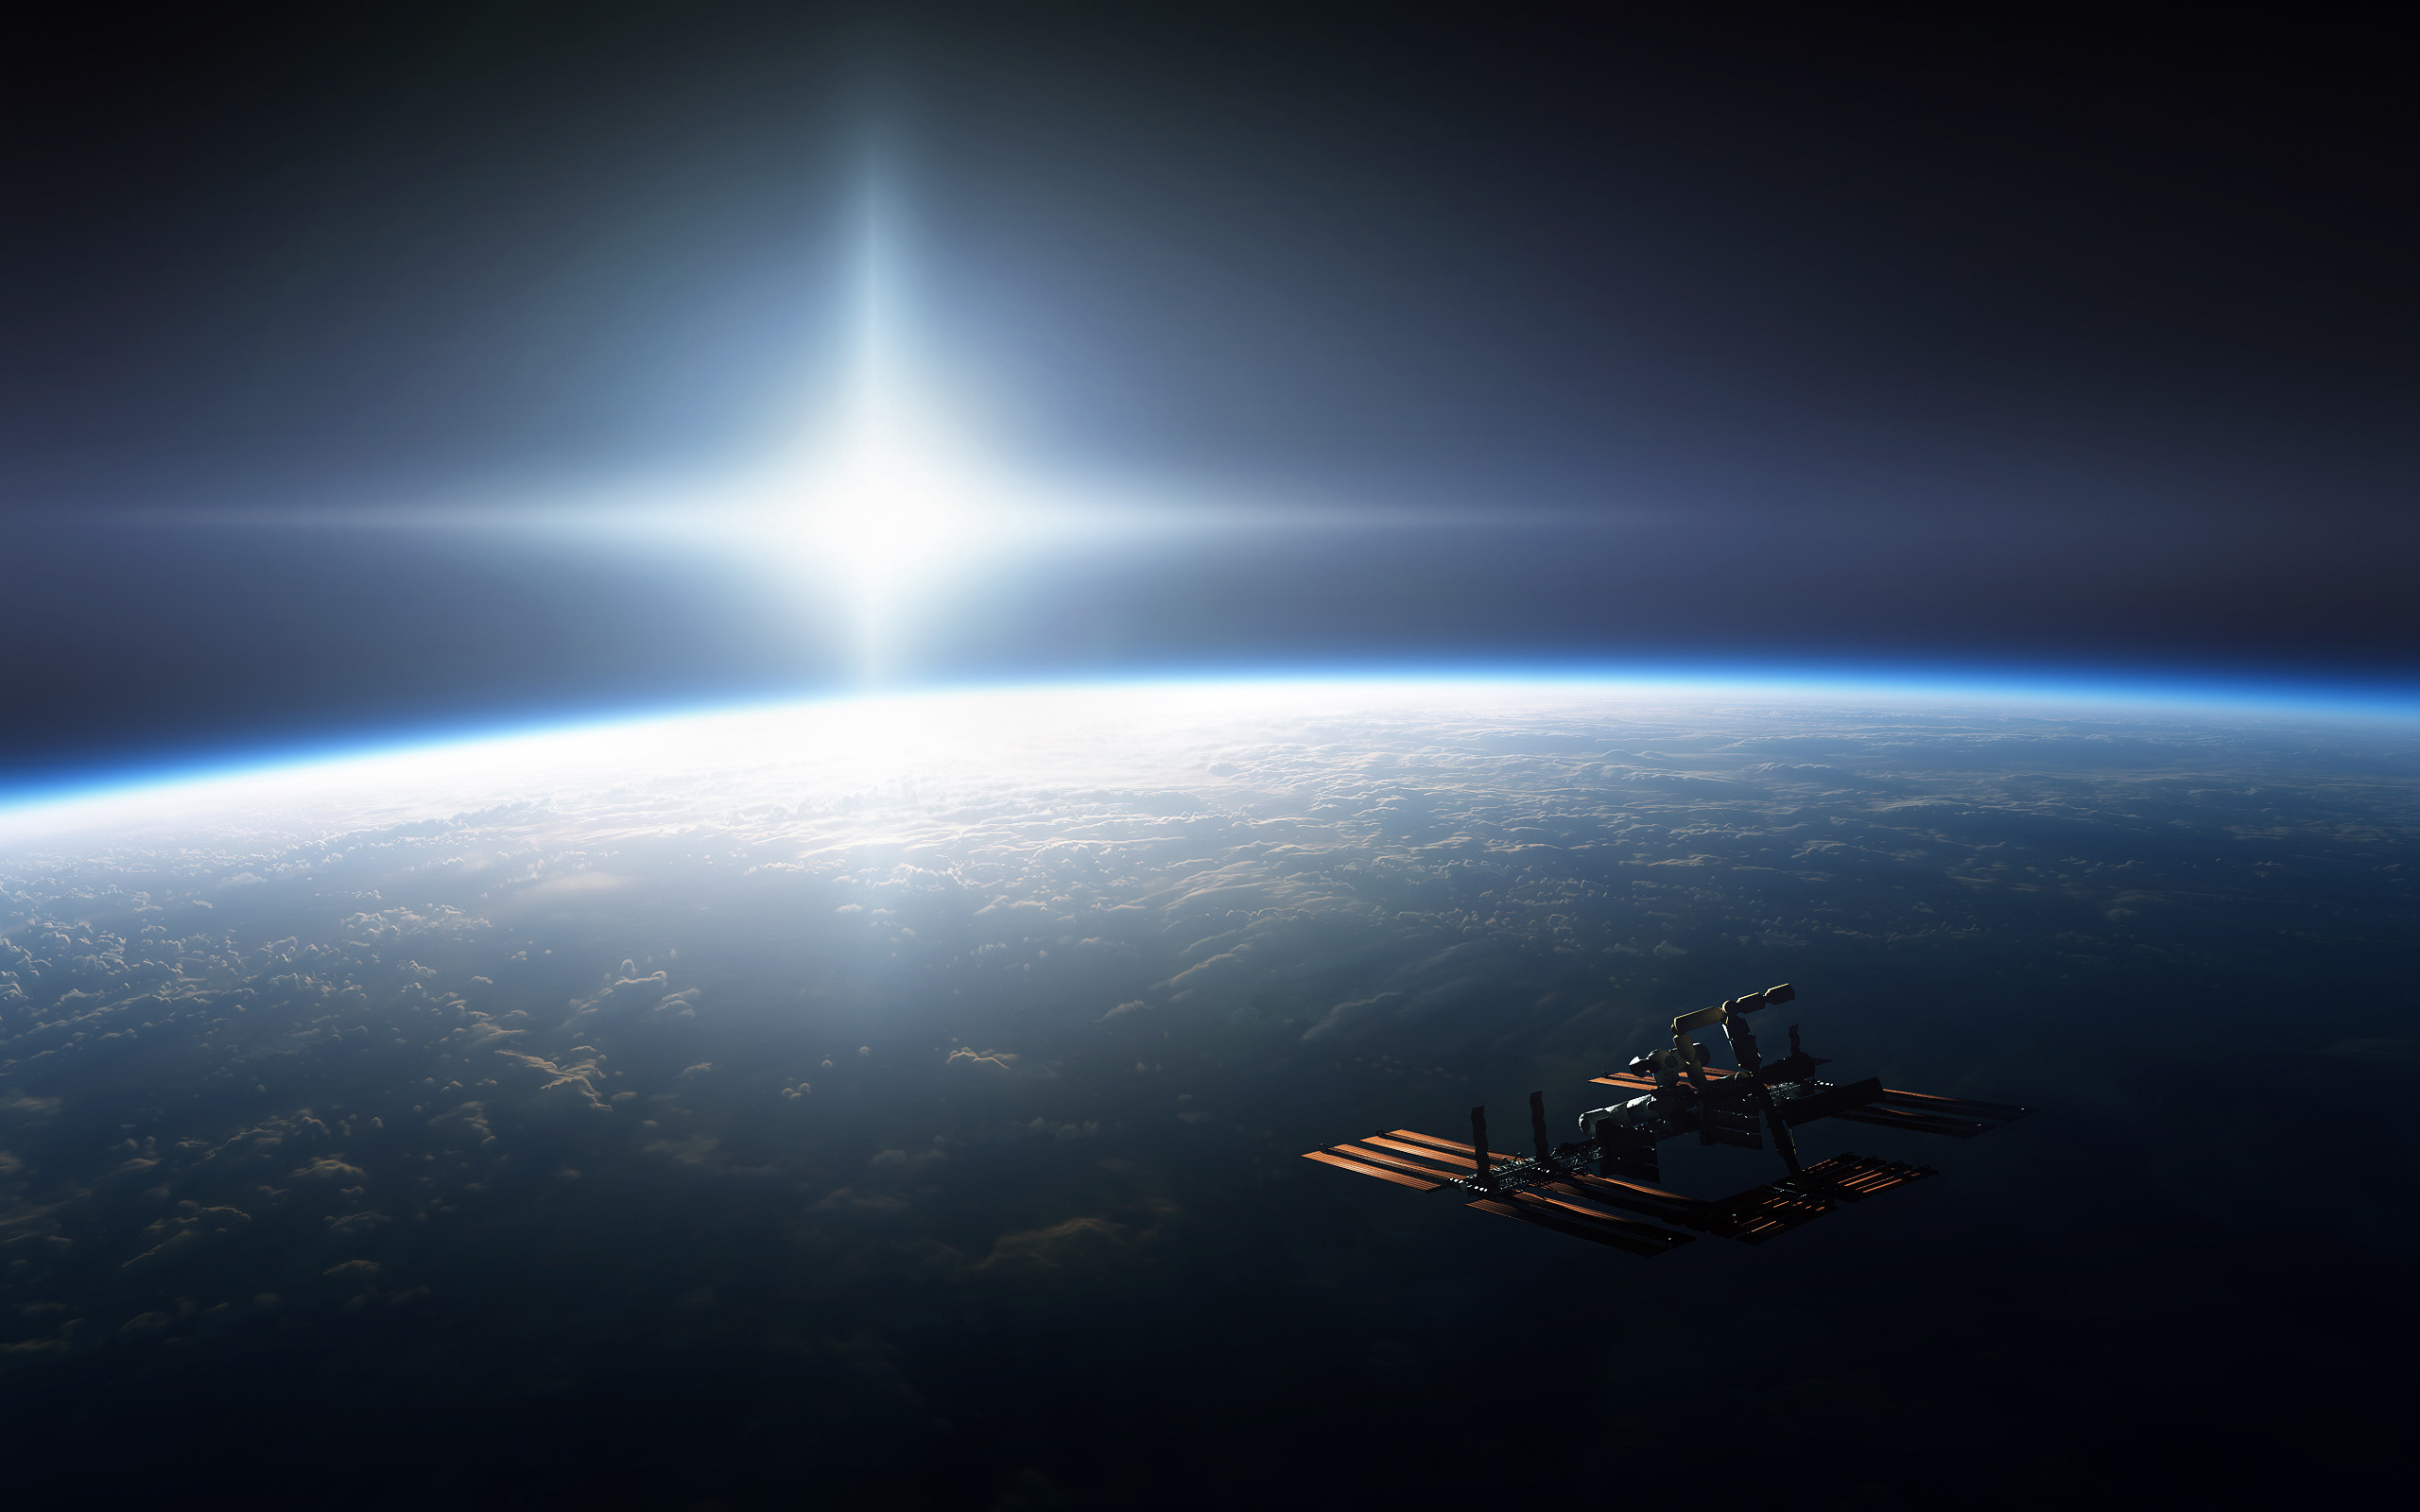
space, atmosphere, sky, outer space, astronomical object, earth, horizon, satellite, aerospace engineering, spacecraft, vehicle, space shuttle, space station, spaceplane